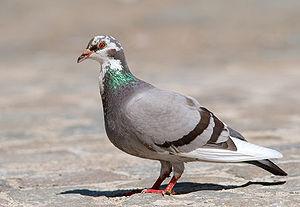
Pigeon biset Columba livia (En Belgique)
Les Columbidae sont une famille d'oiseaux constituée d'une quarantaine de genres et d'un peu plus de 320 espèces existantes de pigeons et apparentés. C'est la seule famille vivante de l'ordre des Columbiformes qui comporte aussi la famille éteinte des Raphidae.
Les pigeons sont des oiseaux de la famille des Columbidae, vivant à l'origine dans les milieux terrestres mais s'étant répandus, pour certaines espèces, en plaine et dans les villes, et se nourrissant principalement de graines, mais avec un régime très élargi autour des lieux où les déchets alimentaires leur sont disponibles, ce qui les fait parfois qualifier d'éboueurs urbains.